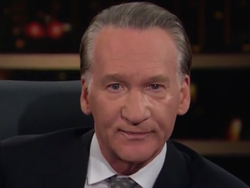
Gender: men